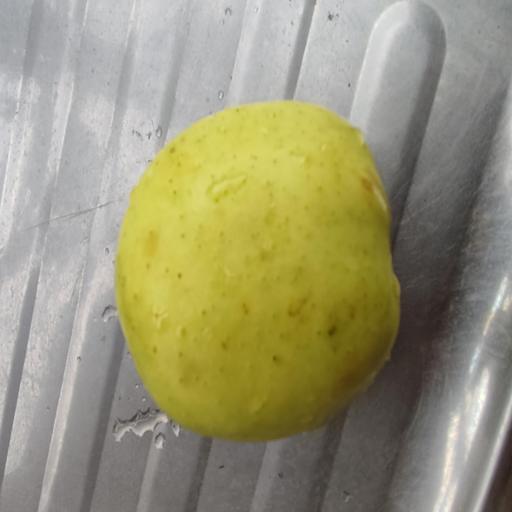
Crop type: Apple_Golden Delicious